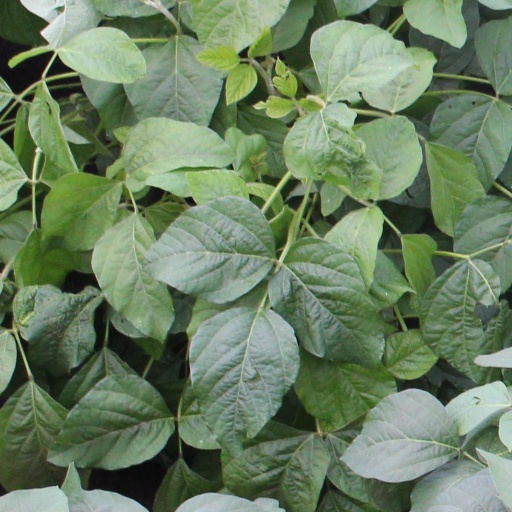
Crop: soybean